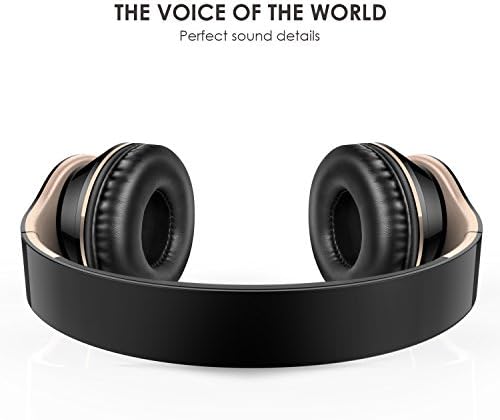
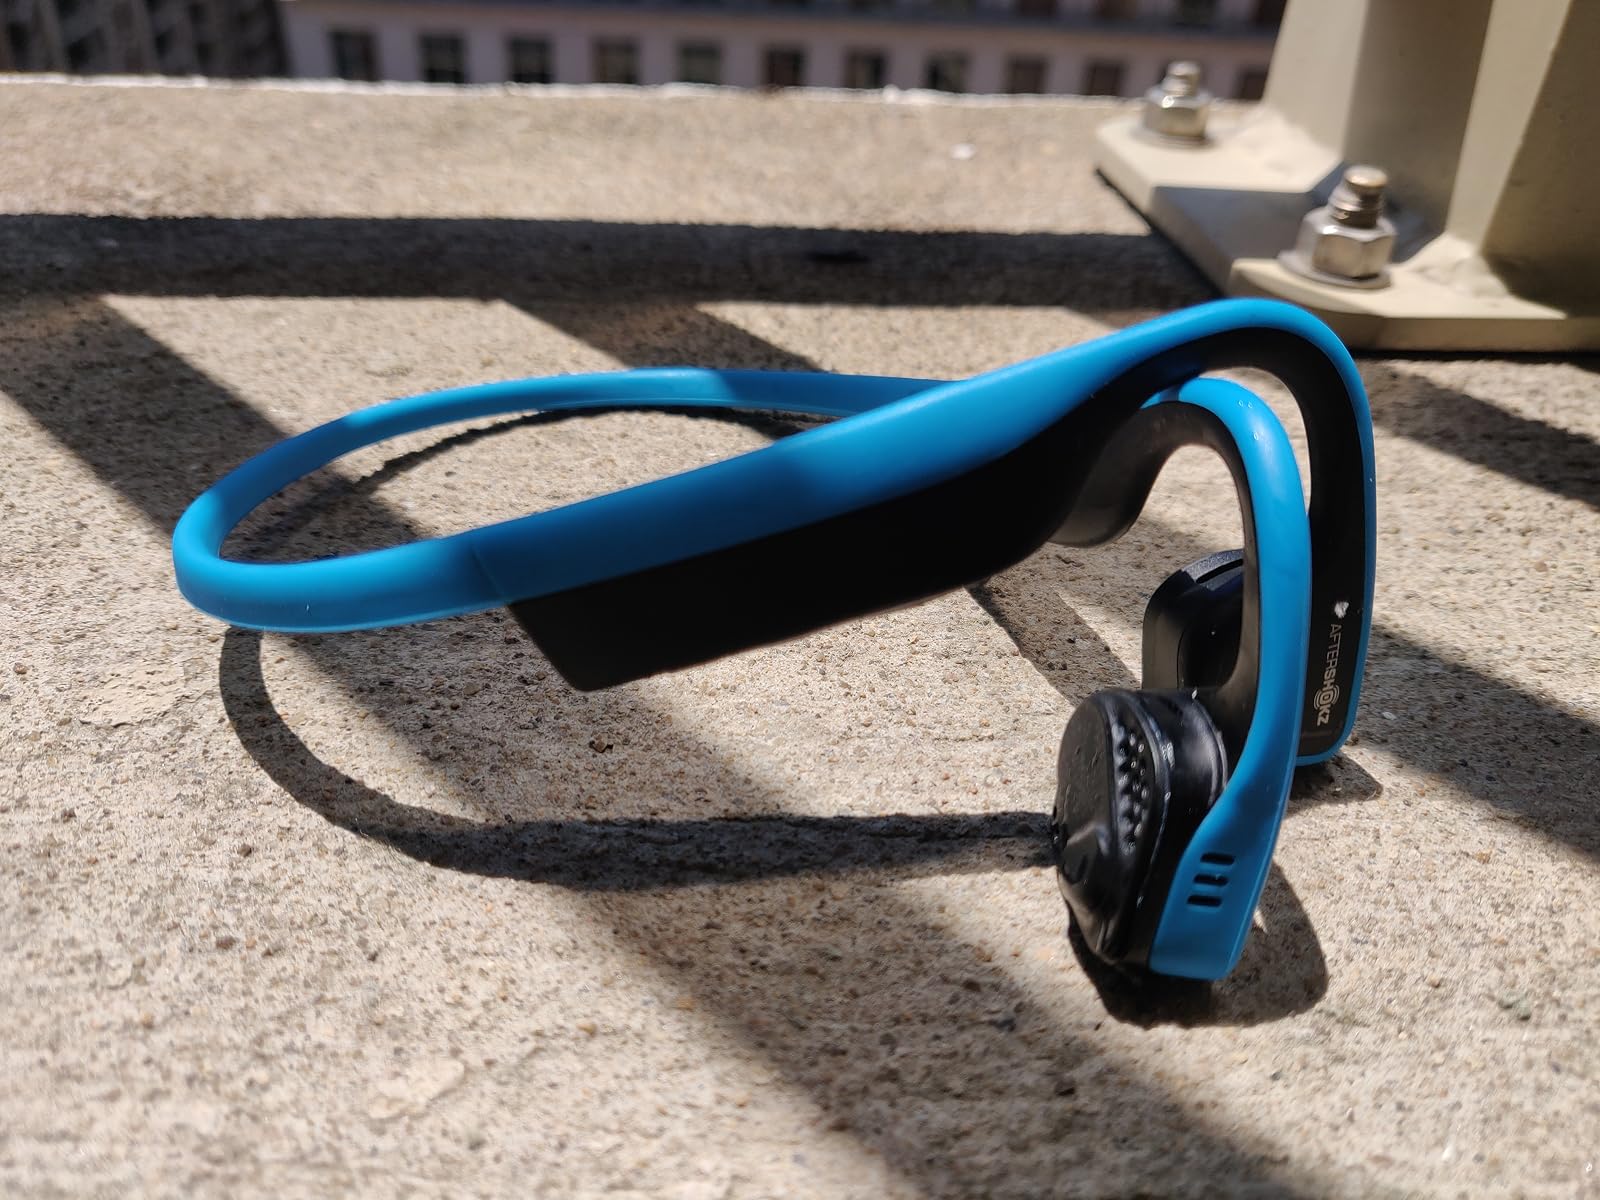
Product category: headphones
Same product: no